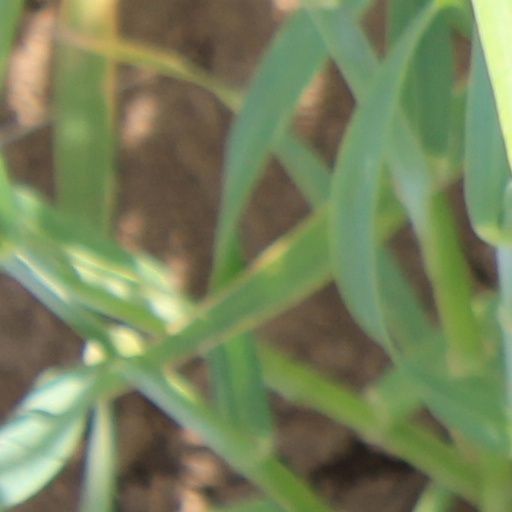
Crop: wheat